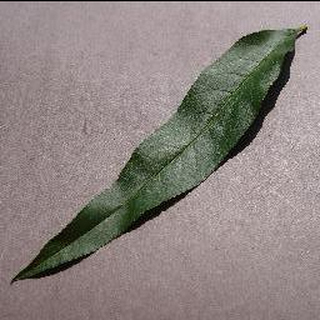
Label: healthy_peach